La Guaira (state)

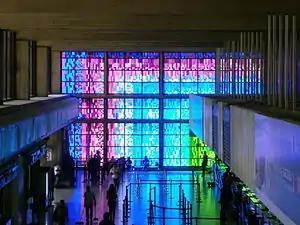
Simón Bolívar International Airport, La Guaira State

La Guaira State, known until 2019 as Vargas State, is one of the 23 states of Venezuela.